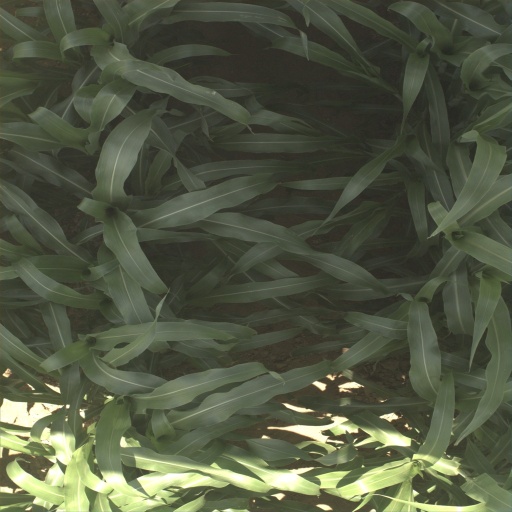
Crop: sorghum